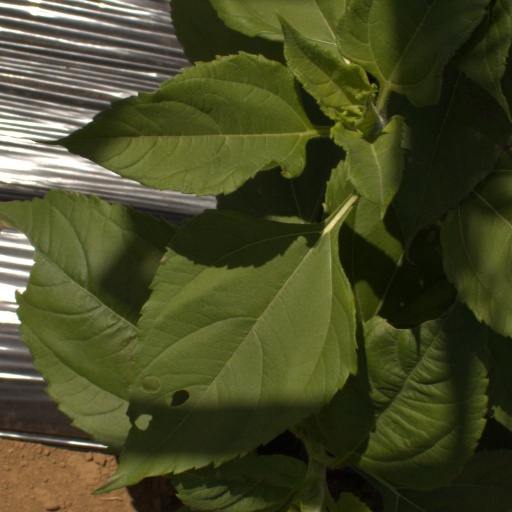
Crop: Jerusalem artichoke